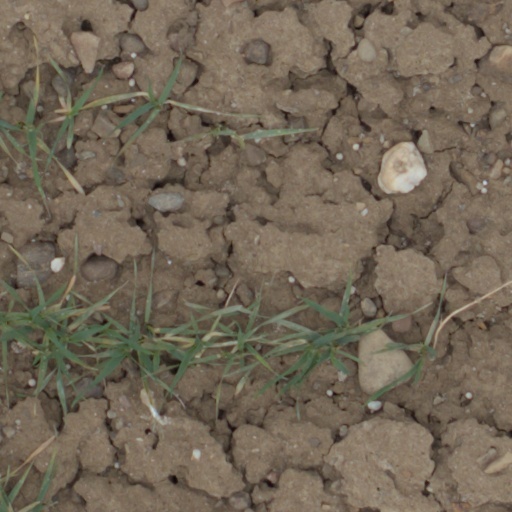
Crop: wheat